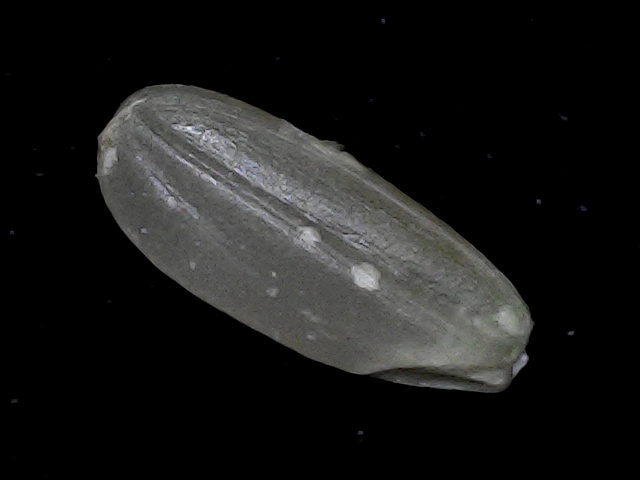
Rice variety: BR22